Franček Rudolf

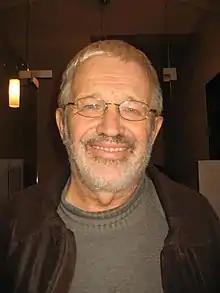
Franček Rudolf

Rudolf was born in Lipovci, Slovenia. He grew up in Yugoslavia under Tito, completing high school in Maribor and graduating from the Academy for Theatre, Radio, Film and Television (AGRFT) at the University of Ljubljana.